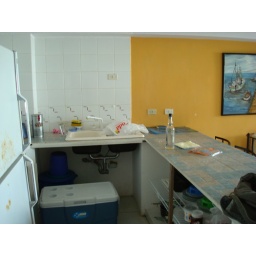
Alfredo's beach house in Tucacas.